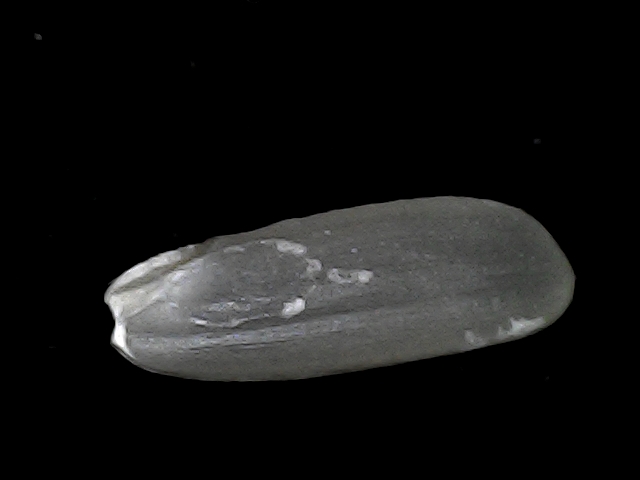
Rice variety: BD49